Sparse dictionary learning

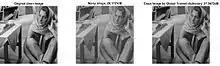
Image denoising by dictionary learning

Given the input dataset formula_1 we wish to find a dictionary formula_2 and a representation formula_3 such that both formula_4 is minimized and the representations formula_5 are sparse enough. This can be formulated as the following optimization problem: